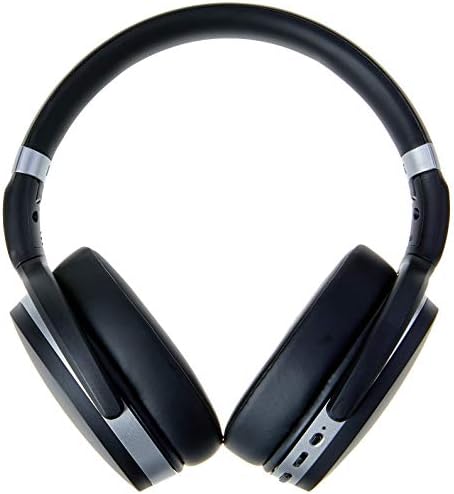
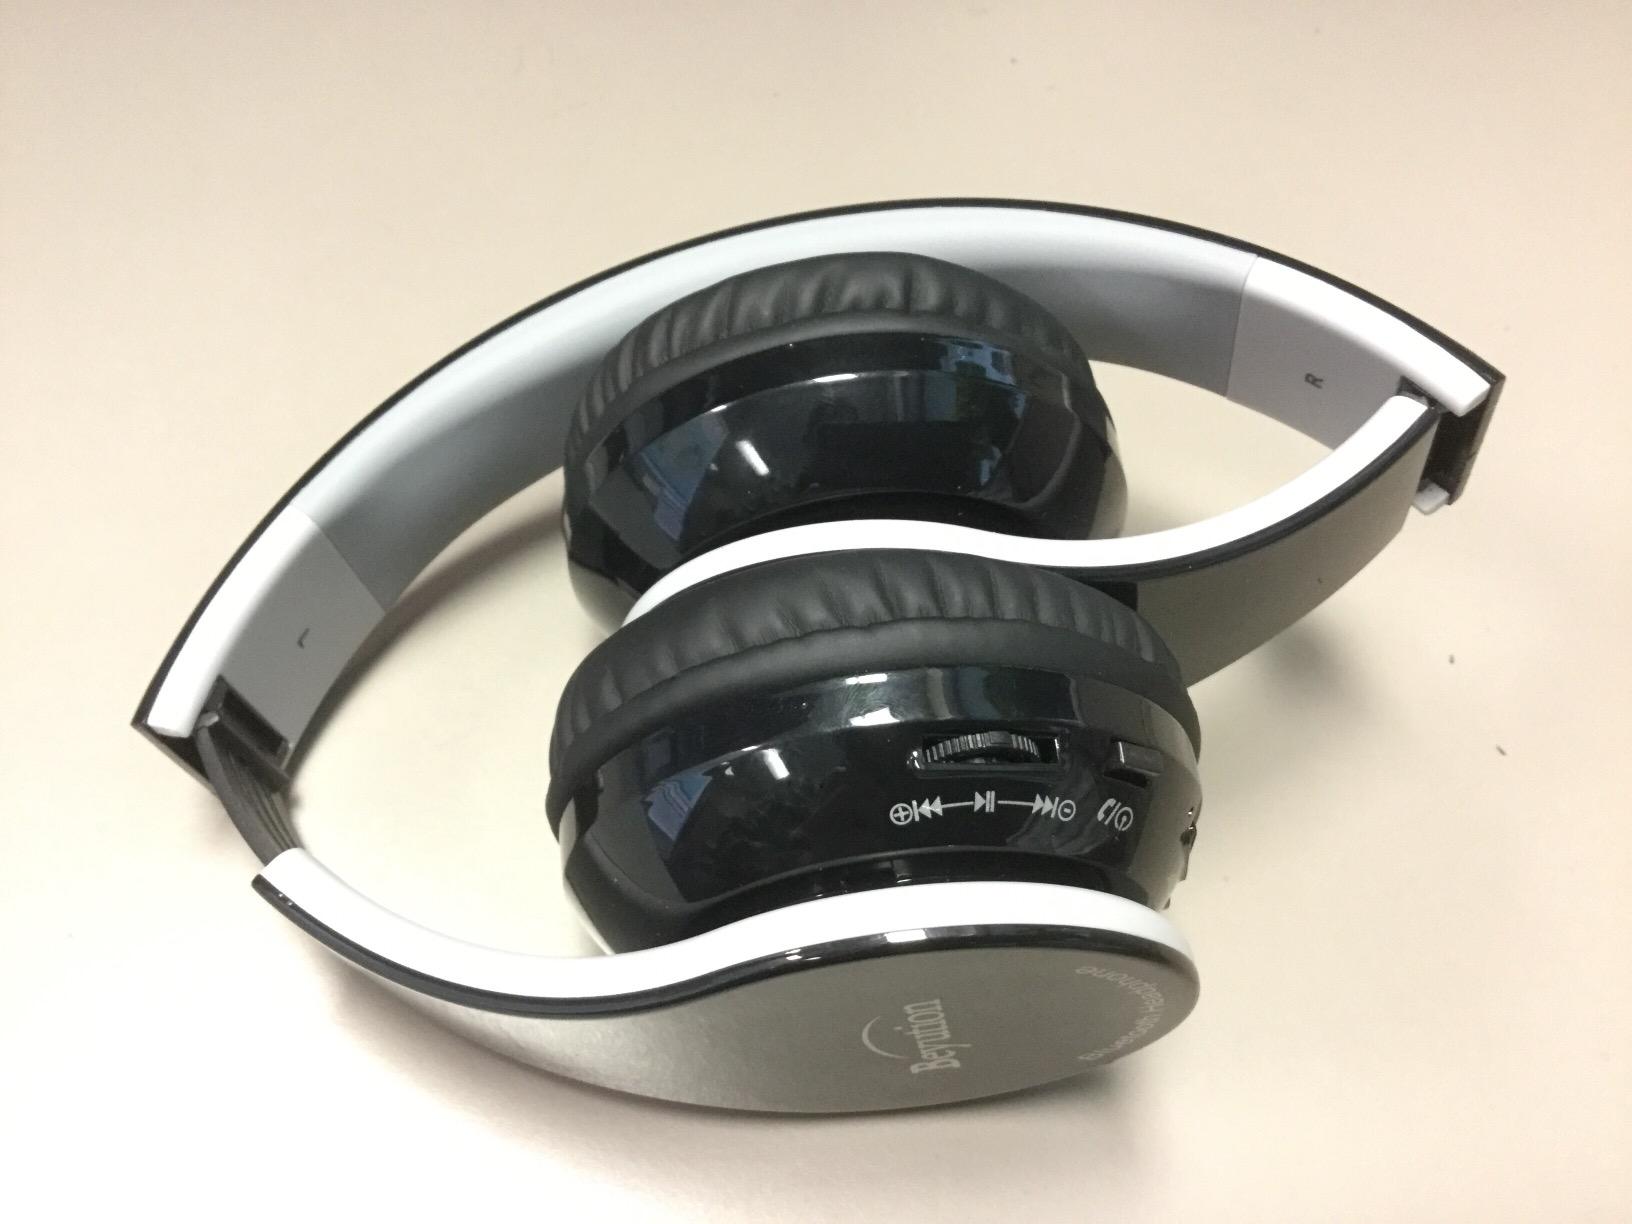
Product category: headphones
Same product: no